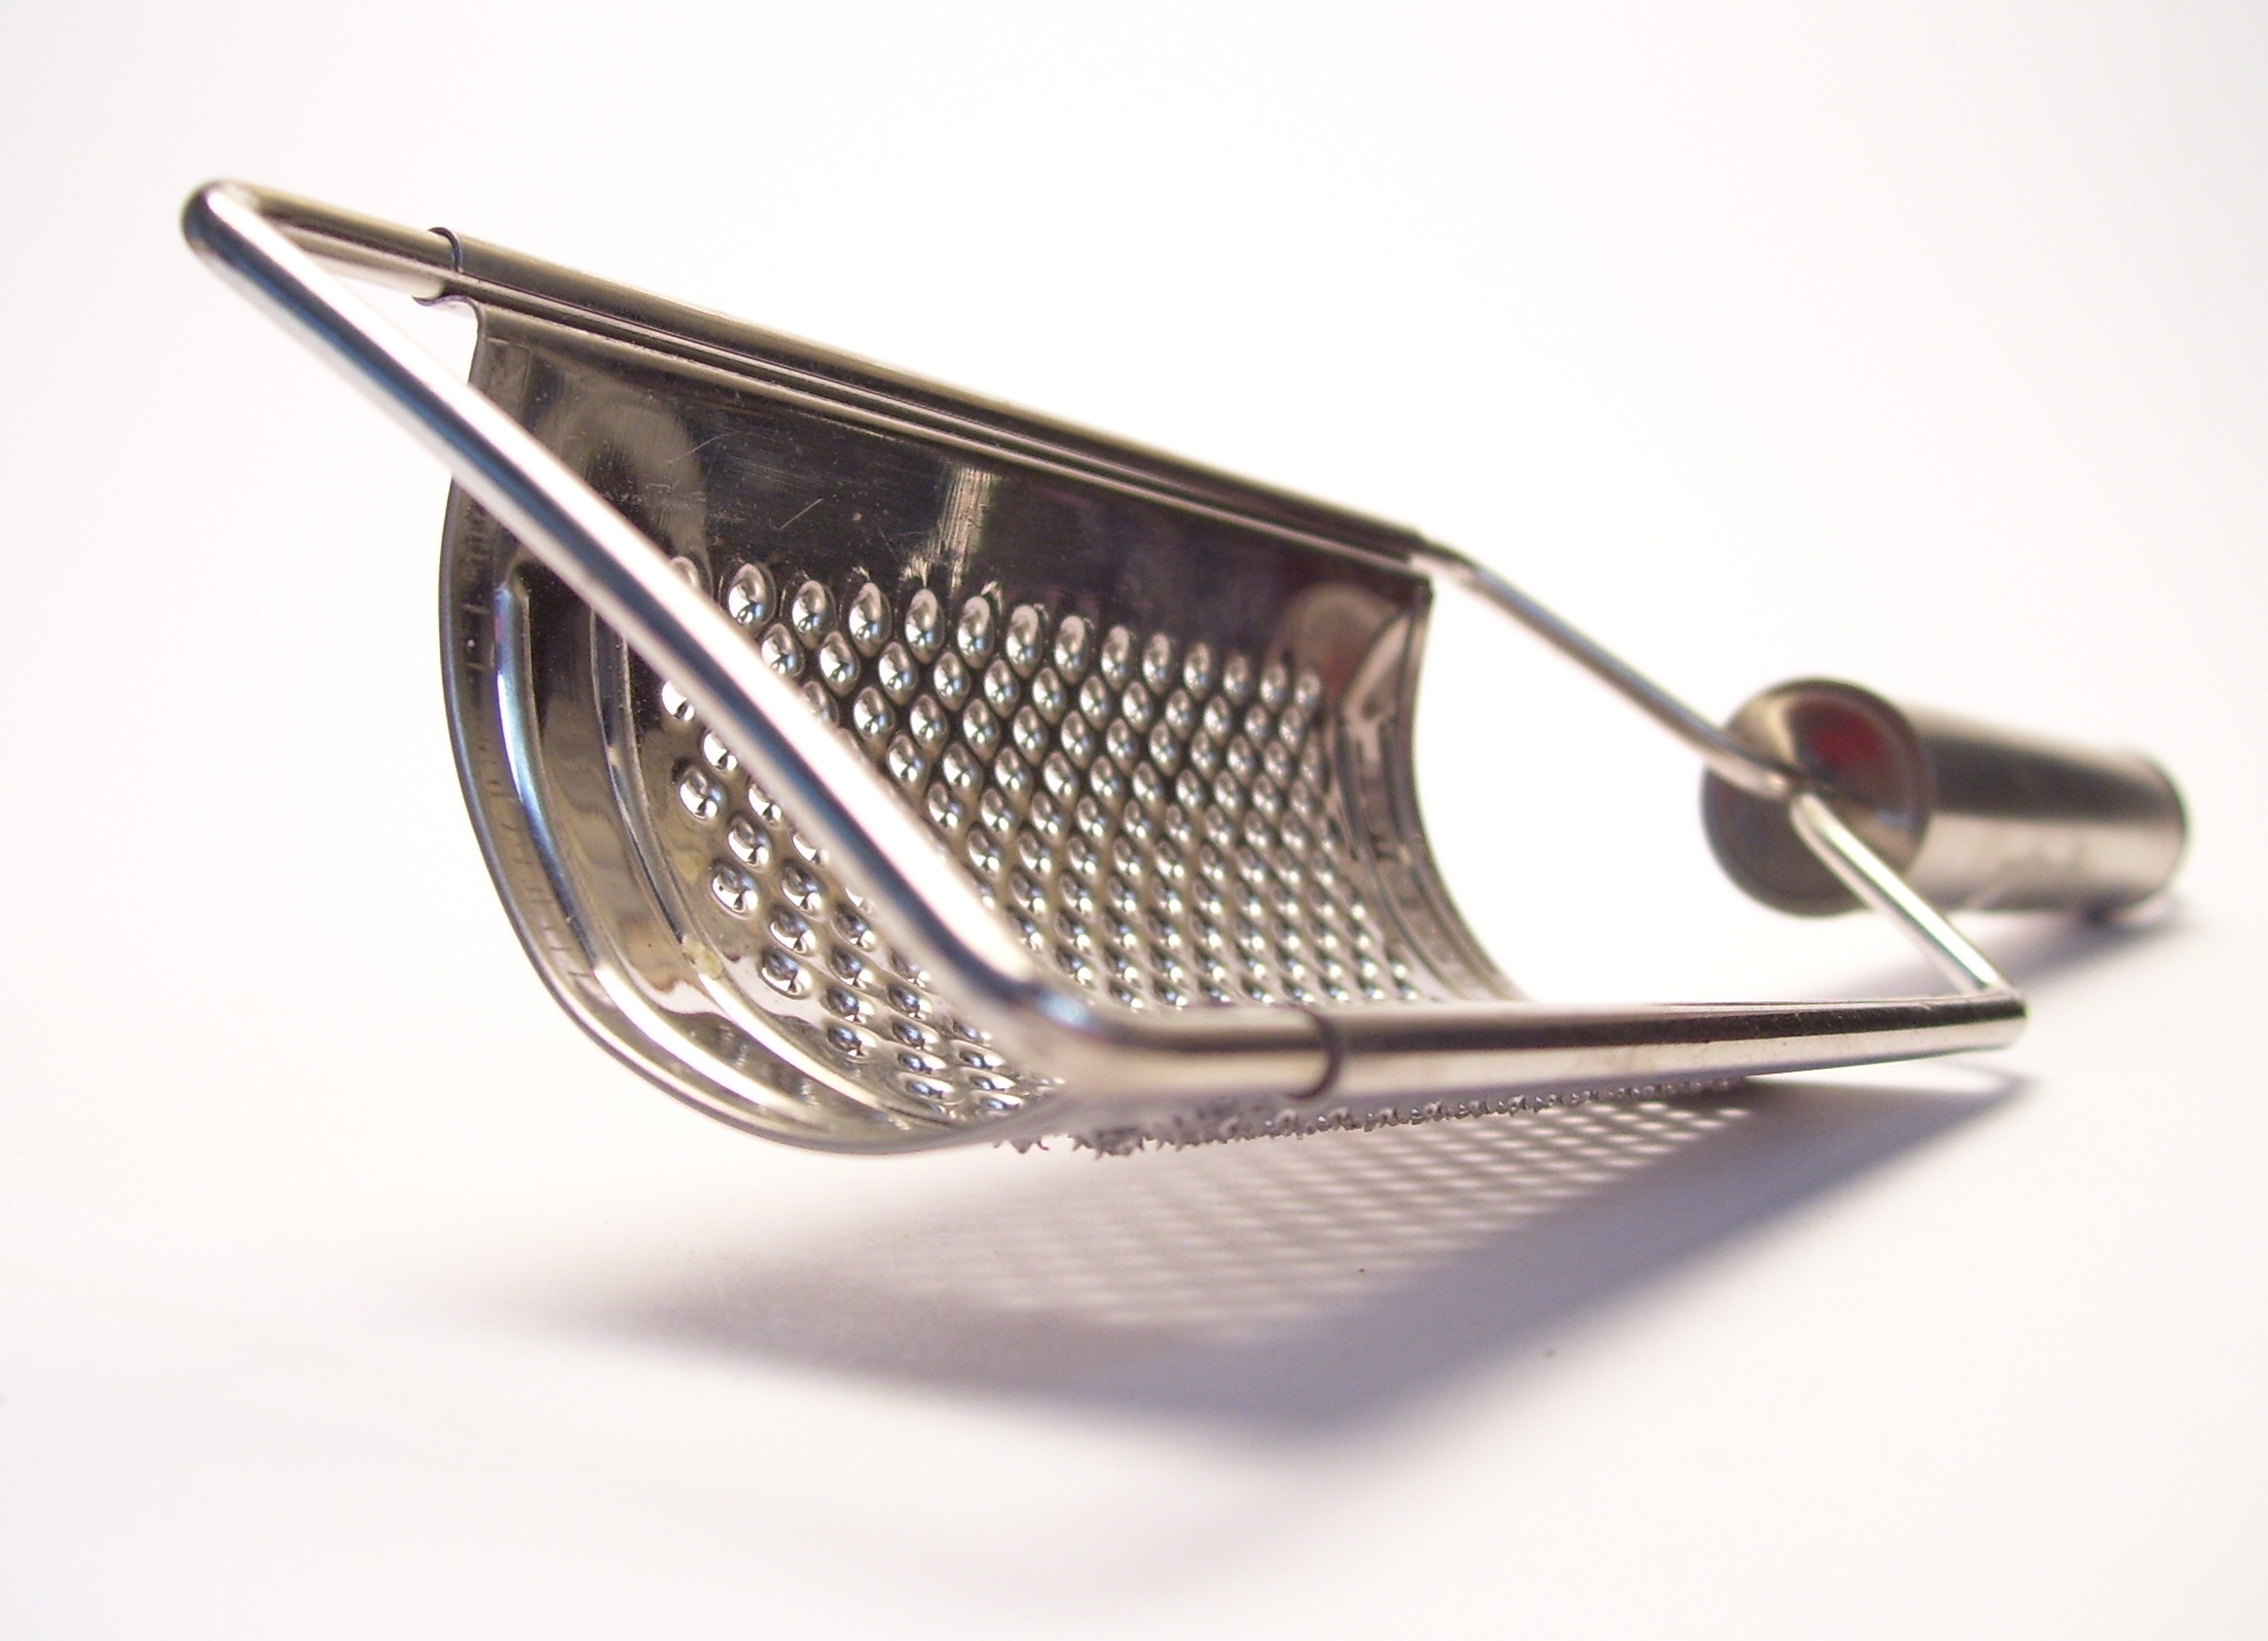
tool, kitchen, lighting, silver, glasses, eyewear, kitchen tools, sajtreszel, fashion accessory, vision care